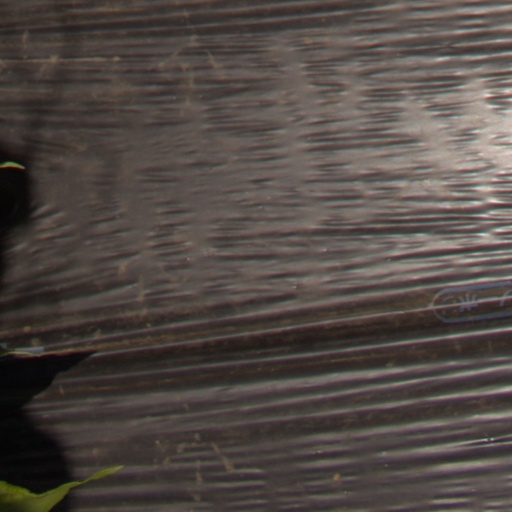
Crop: Jerusalem artichoke